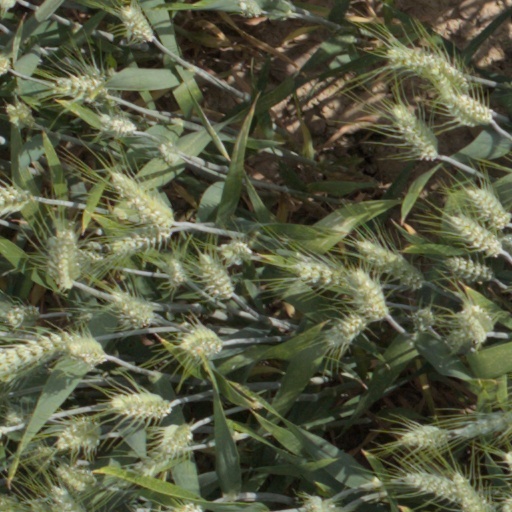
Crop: wheat